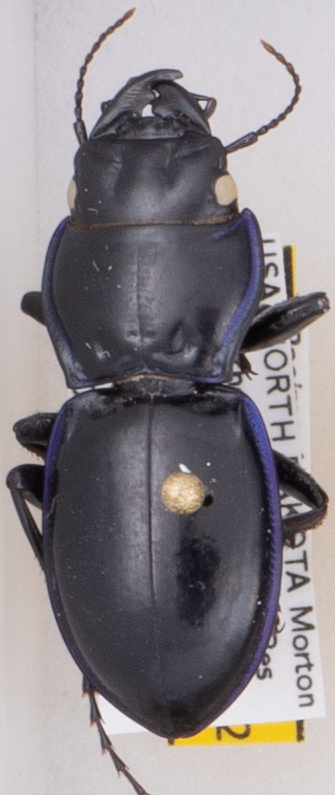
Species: Pasimachus elongatus
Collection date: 2022-05-31
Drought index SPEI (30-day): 0.226
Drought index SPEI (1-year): -0.1
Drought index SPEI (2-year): -1.45